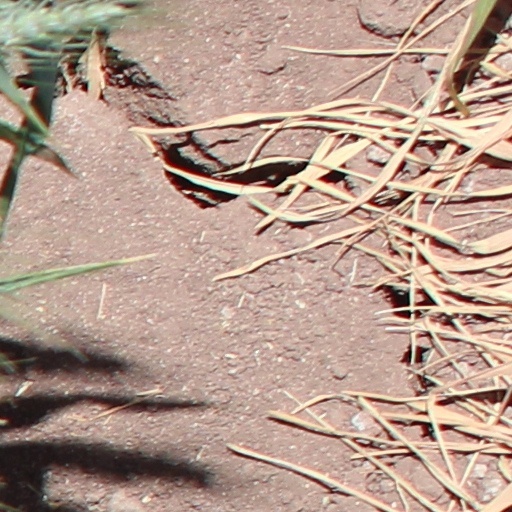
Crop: wheat